Pseudorhabdosynochus hayet

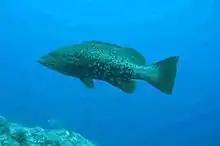
The mottled grouper ("Mycteroperca rubra") is the host of "Pseudorhabdosynochus hayet"

The type-host of "Pseudorhabdosynochus hayet" is the grouper mottled grouper ("Mycteroperca rubra") and the species has not been found in another host. The type-locality if off Dakar, Senegal. The monogenean has also been found on fish of the same species caught off Sfax and Tunis, Tunisia. Thus, "P. hayet" is known from the Mediterranean Sea and the Eastern Atlantic. The same is true for another species from the same host, "P. regius" .